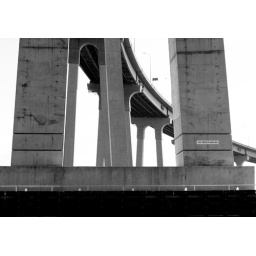
The base of one of the footings of the Catalina bridge in San Diego CA.